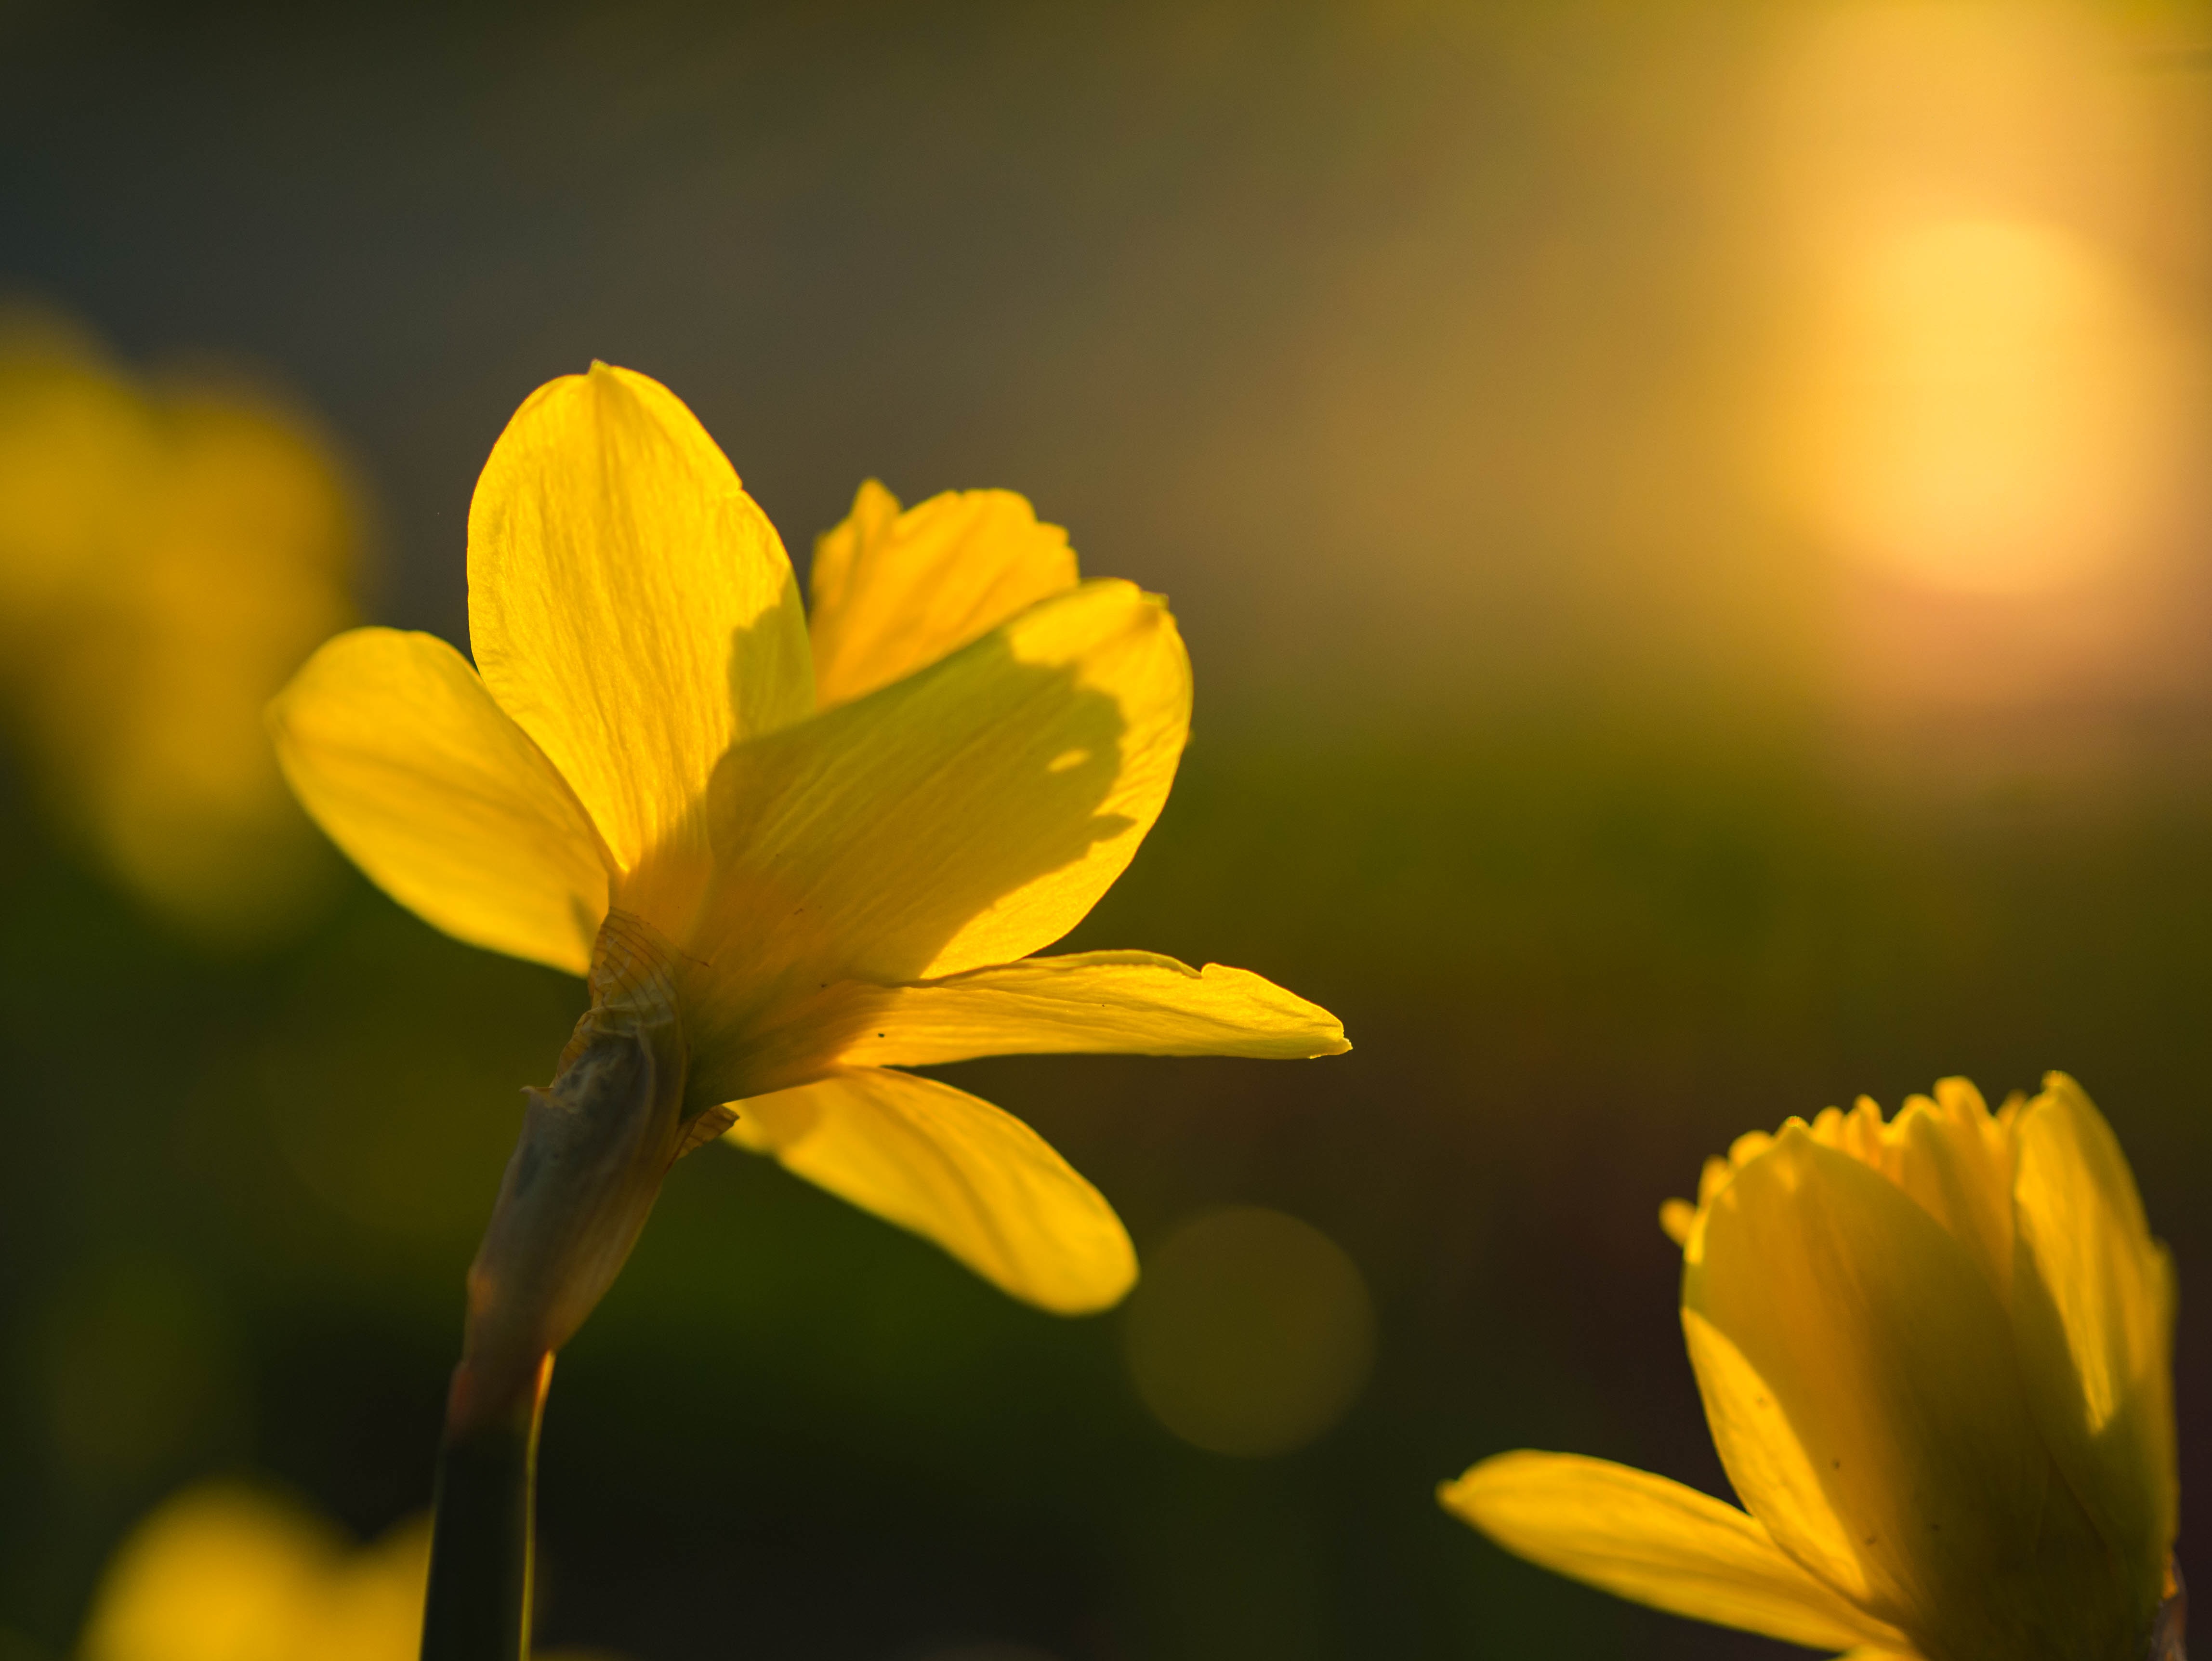
nature, blossom, plant, photography, meadow, sunlight, leaf, flower, petal, green, botany, yellow, flora, wildflower, close up, macro photography, flowering plant, daisy family, plant stem, land plant